Bolton Town Hall

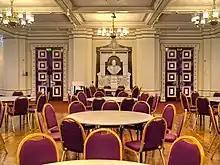
Bolton Festival Hall (dating from the rebuilding after the 1981 fire).

The building served as the headquarters of the County Borough of Bolton for much of the 20th century and remained the local seat of government when the enlarged Bolton Council was formed in 1974.